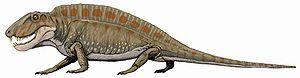
Sphenacodon est un genre fossile de synapsides appartenant à la famille des sphénacodontidés. Son nom français est sphénacodon. Il mesurait environ 3 mètres de long. Il vivait au Permien supérieur, dans les actuels Texas et Nouveau-Mexique. Il était proche de dimétrodon, mais, contrairement à ce dernier, ne possédait pas de voile dorsale. Ses mâchoires étaient puissantes, avec des dents tranchantes, ce qui laisse à penser qu'il était carnivore.
Les synapsides forment un groupe de tétrapodes qui inclut les mammifères et tous les représentants plus proches de ces derniers que des autres membres du clade des amniotes, comme les sauropsides, avec lequel ils partagent un ancêtre commun.
Le dimétrodon est un genre éteint de synapsides sphénacodontes, apparentés aux ancêtres des mammifères, qui a prospéré durant le Permien, entre 295 et 272 millions d'années avant notre ère. En tant que synapside, il est plus étroitement lié aux mammifères vivants qu'aux reptiles, alors qu'il est souvent pris pour un dinosaure.